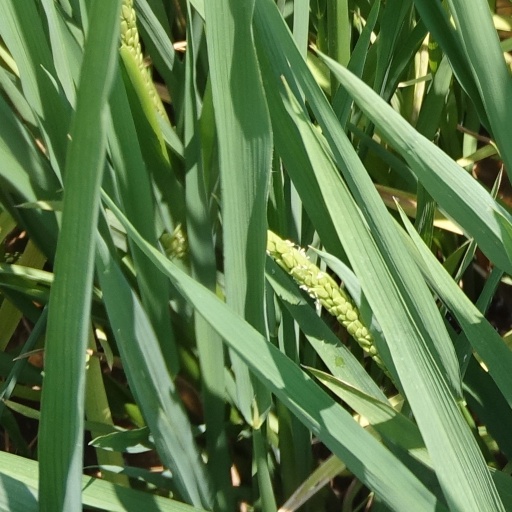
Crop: rice